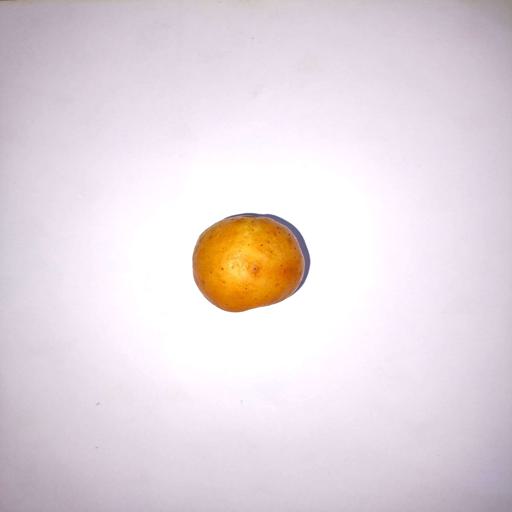
Label: healthy